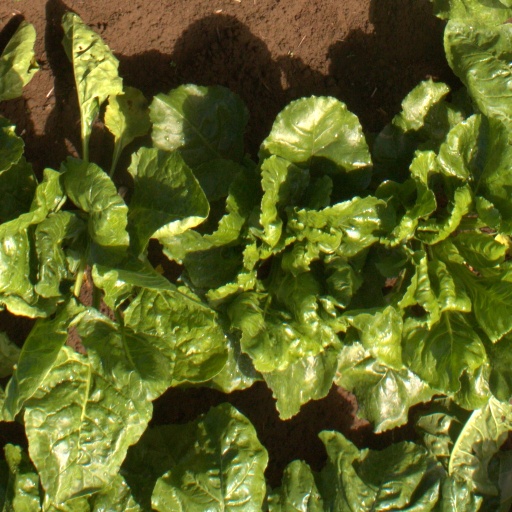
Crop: sugar beet